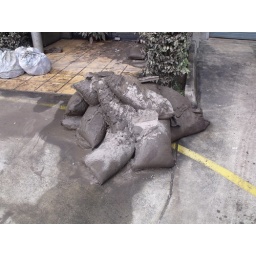
These sand bags stopped little water coming in